Toccoa, Georgia

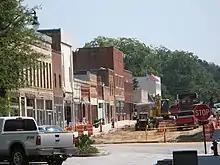
Downtown renovation construction phase, 2007

Stephens County Schools serves students in preschool through grade twelve. There are four elementary schools, a middle school, and a high school. The district has 304 full-time teachers and over 4,405 students.